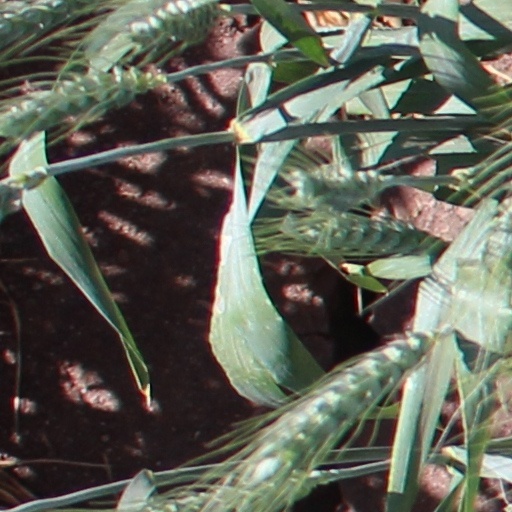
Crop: wheat